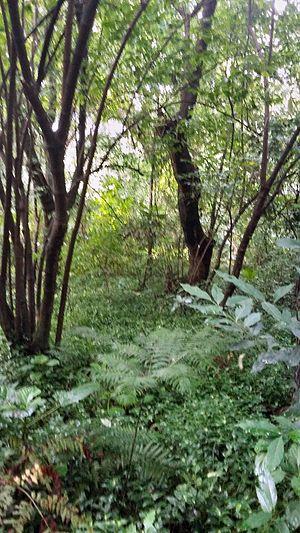
La province de Tucumán est une province de l'Argentine située au nord-ouest du pays. Elle a pour capitale la ville de San Miguel de Tucumán.